Accused (1936 film)

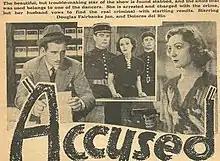

Accused is a 1936 British mystery film directed by Thornton Freeland and starring Douglas Fairbanks, Jr., Dolores del Río and Florence Desmond. It was made at Isleworth Studios by the independent Criterion Films, which Fairbanks was a co-owner of. The film's sets were designed by Edward Carrick.